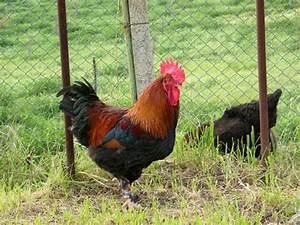
Label: chicken